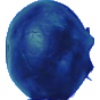
Label: Huckleberry 1